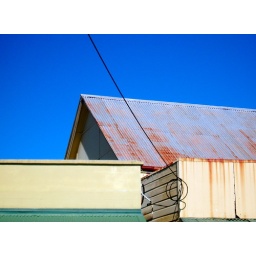
the sky is blue in brisbane